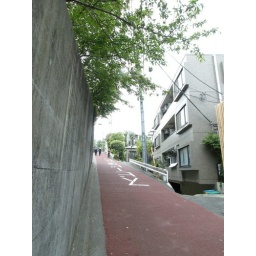
A slopy road at the back street near my apartment. Good for getting your ass in shape!